WFTDA Western Regional Tournament

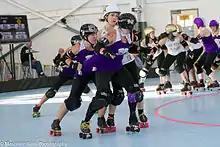
Bay Area take on Rose City at the 2012 Tournament

On February 16, 2007, the Rat City Rollergirls beat Tucson Roller Derby 83–72 in the finals of the Western Regional Tournament, the Dust Devil, held in Tucson, Arizona. The previous year, Tucson Roller Derby had hosted the first Dust Devil tournament, considered the first national roller derby tournament, placing second.